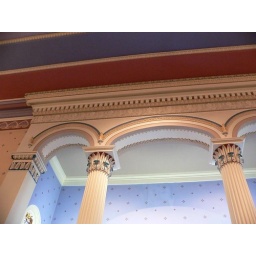
When they started that renovation sometime in 80's they uncovered wall paper that had amazingly similar colors to these.